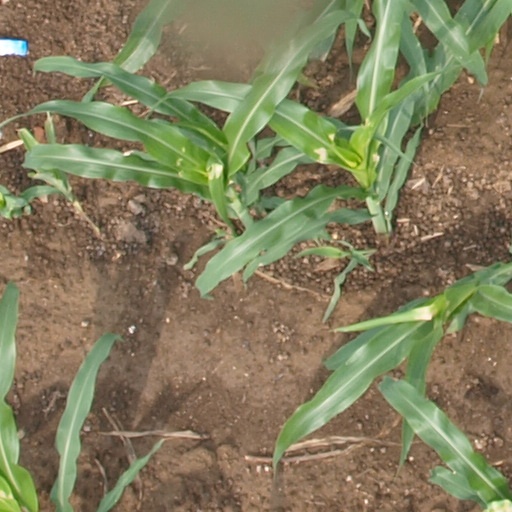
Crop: maize; corn